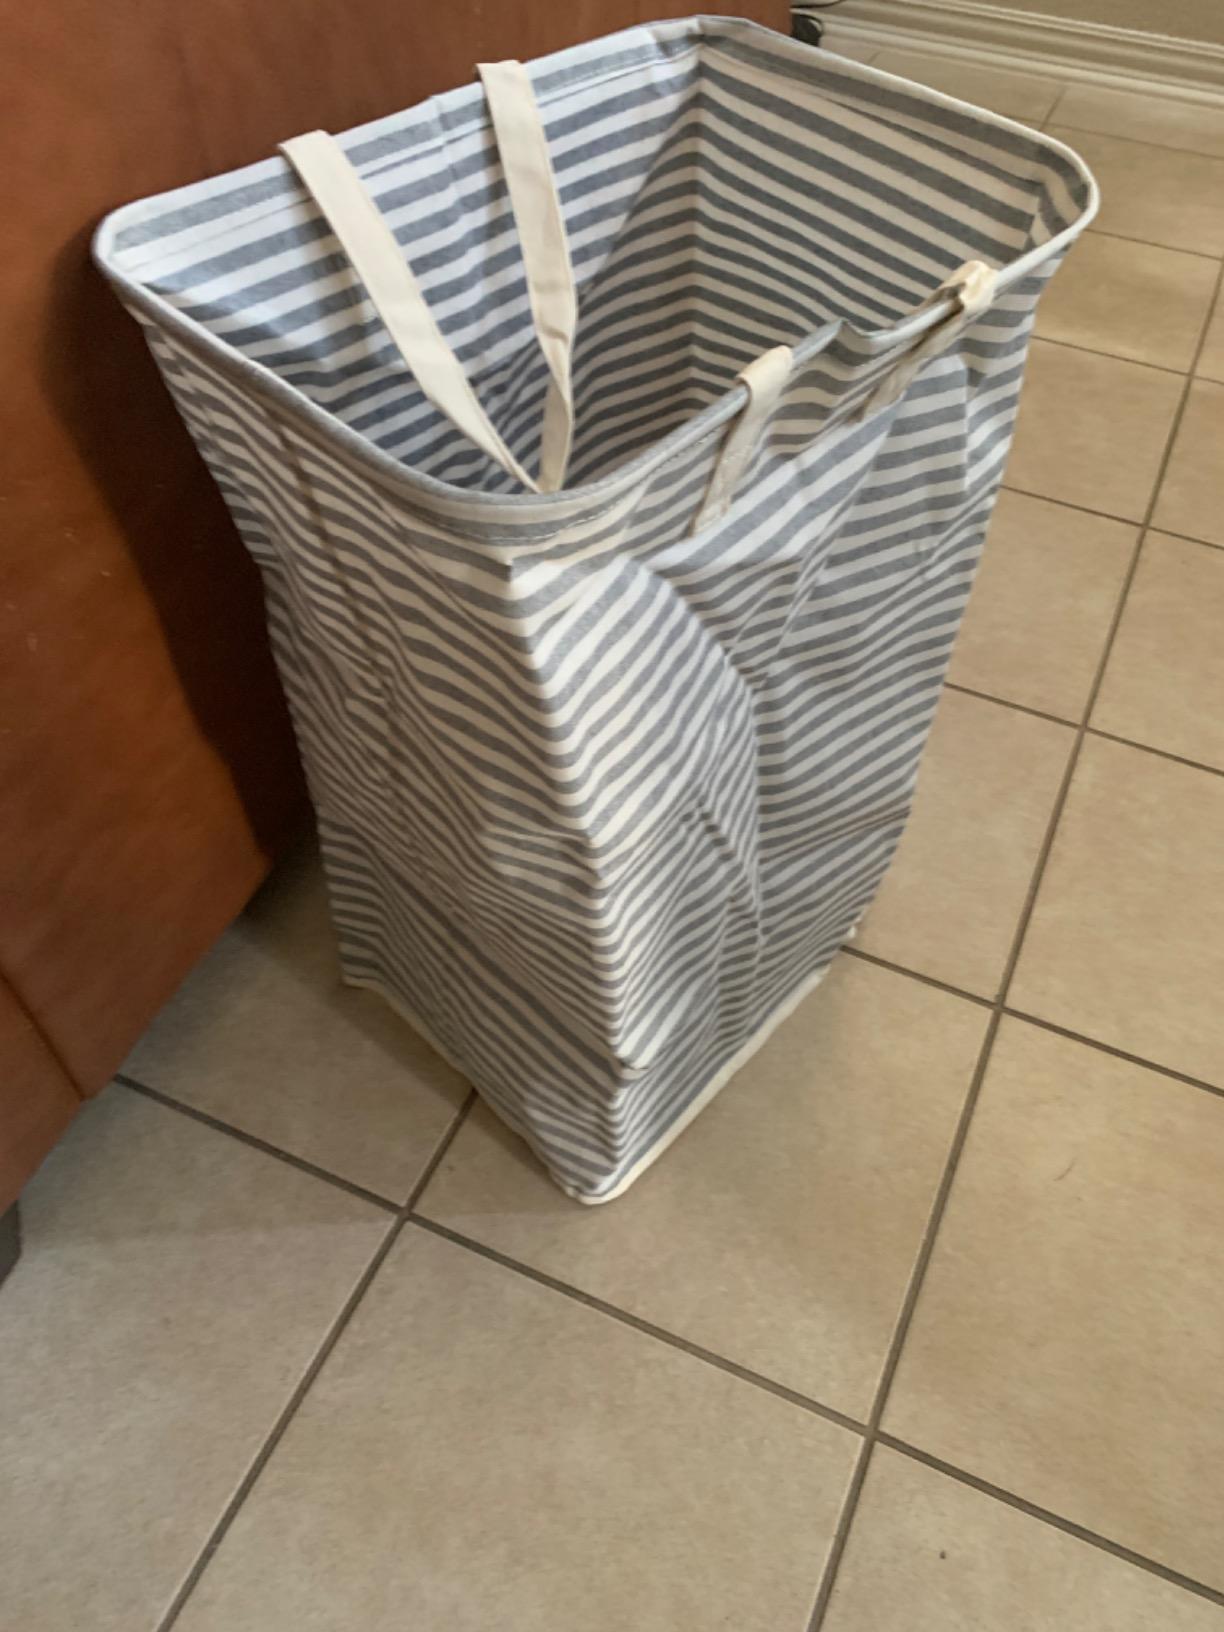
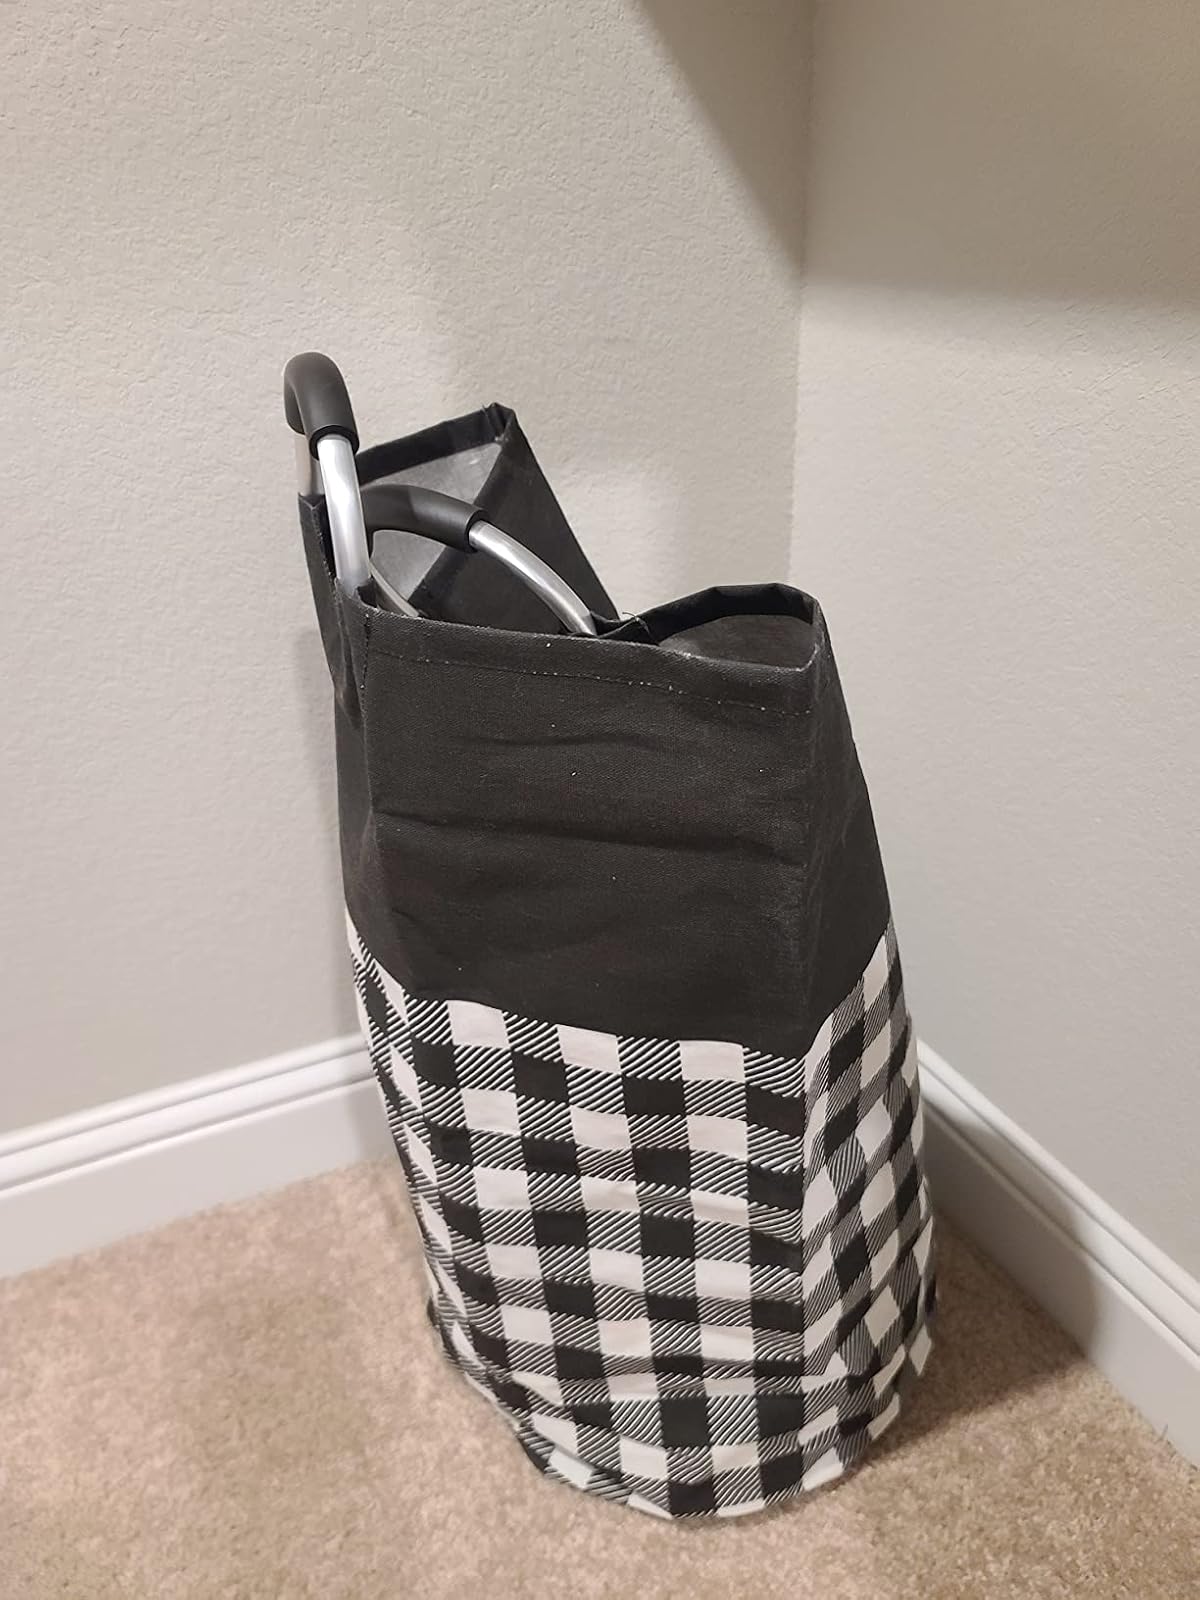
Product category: items_hamper
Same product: no